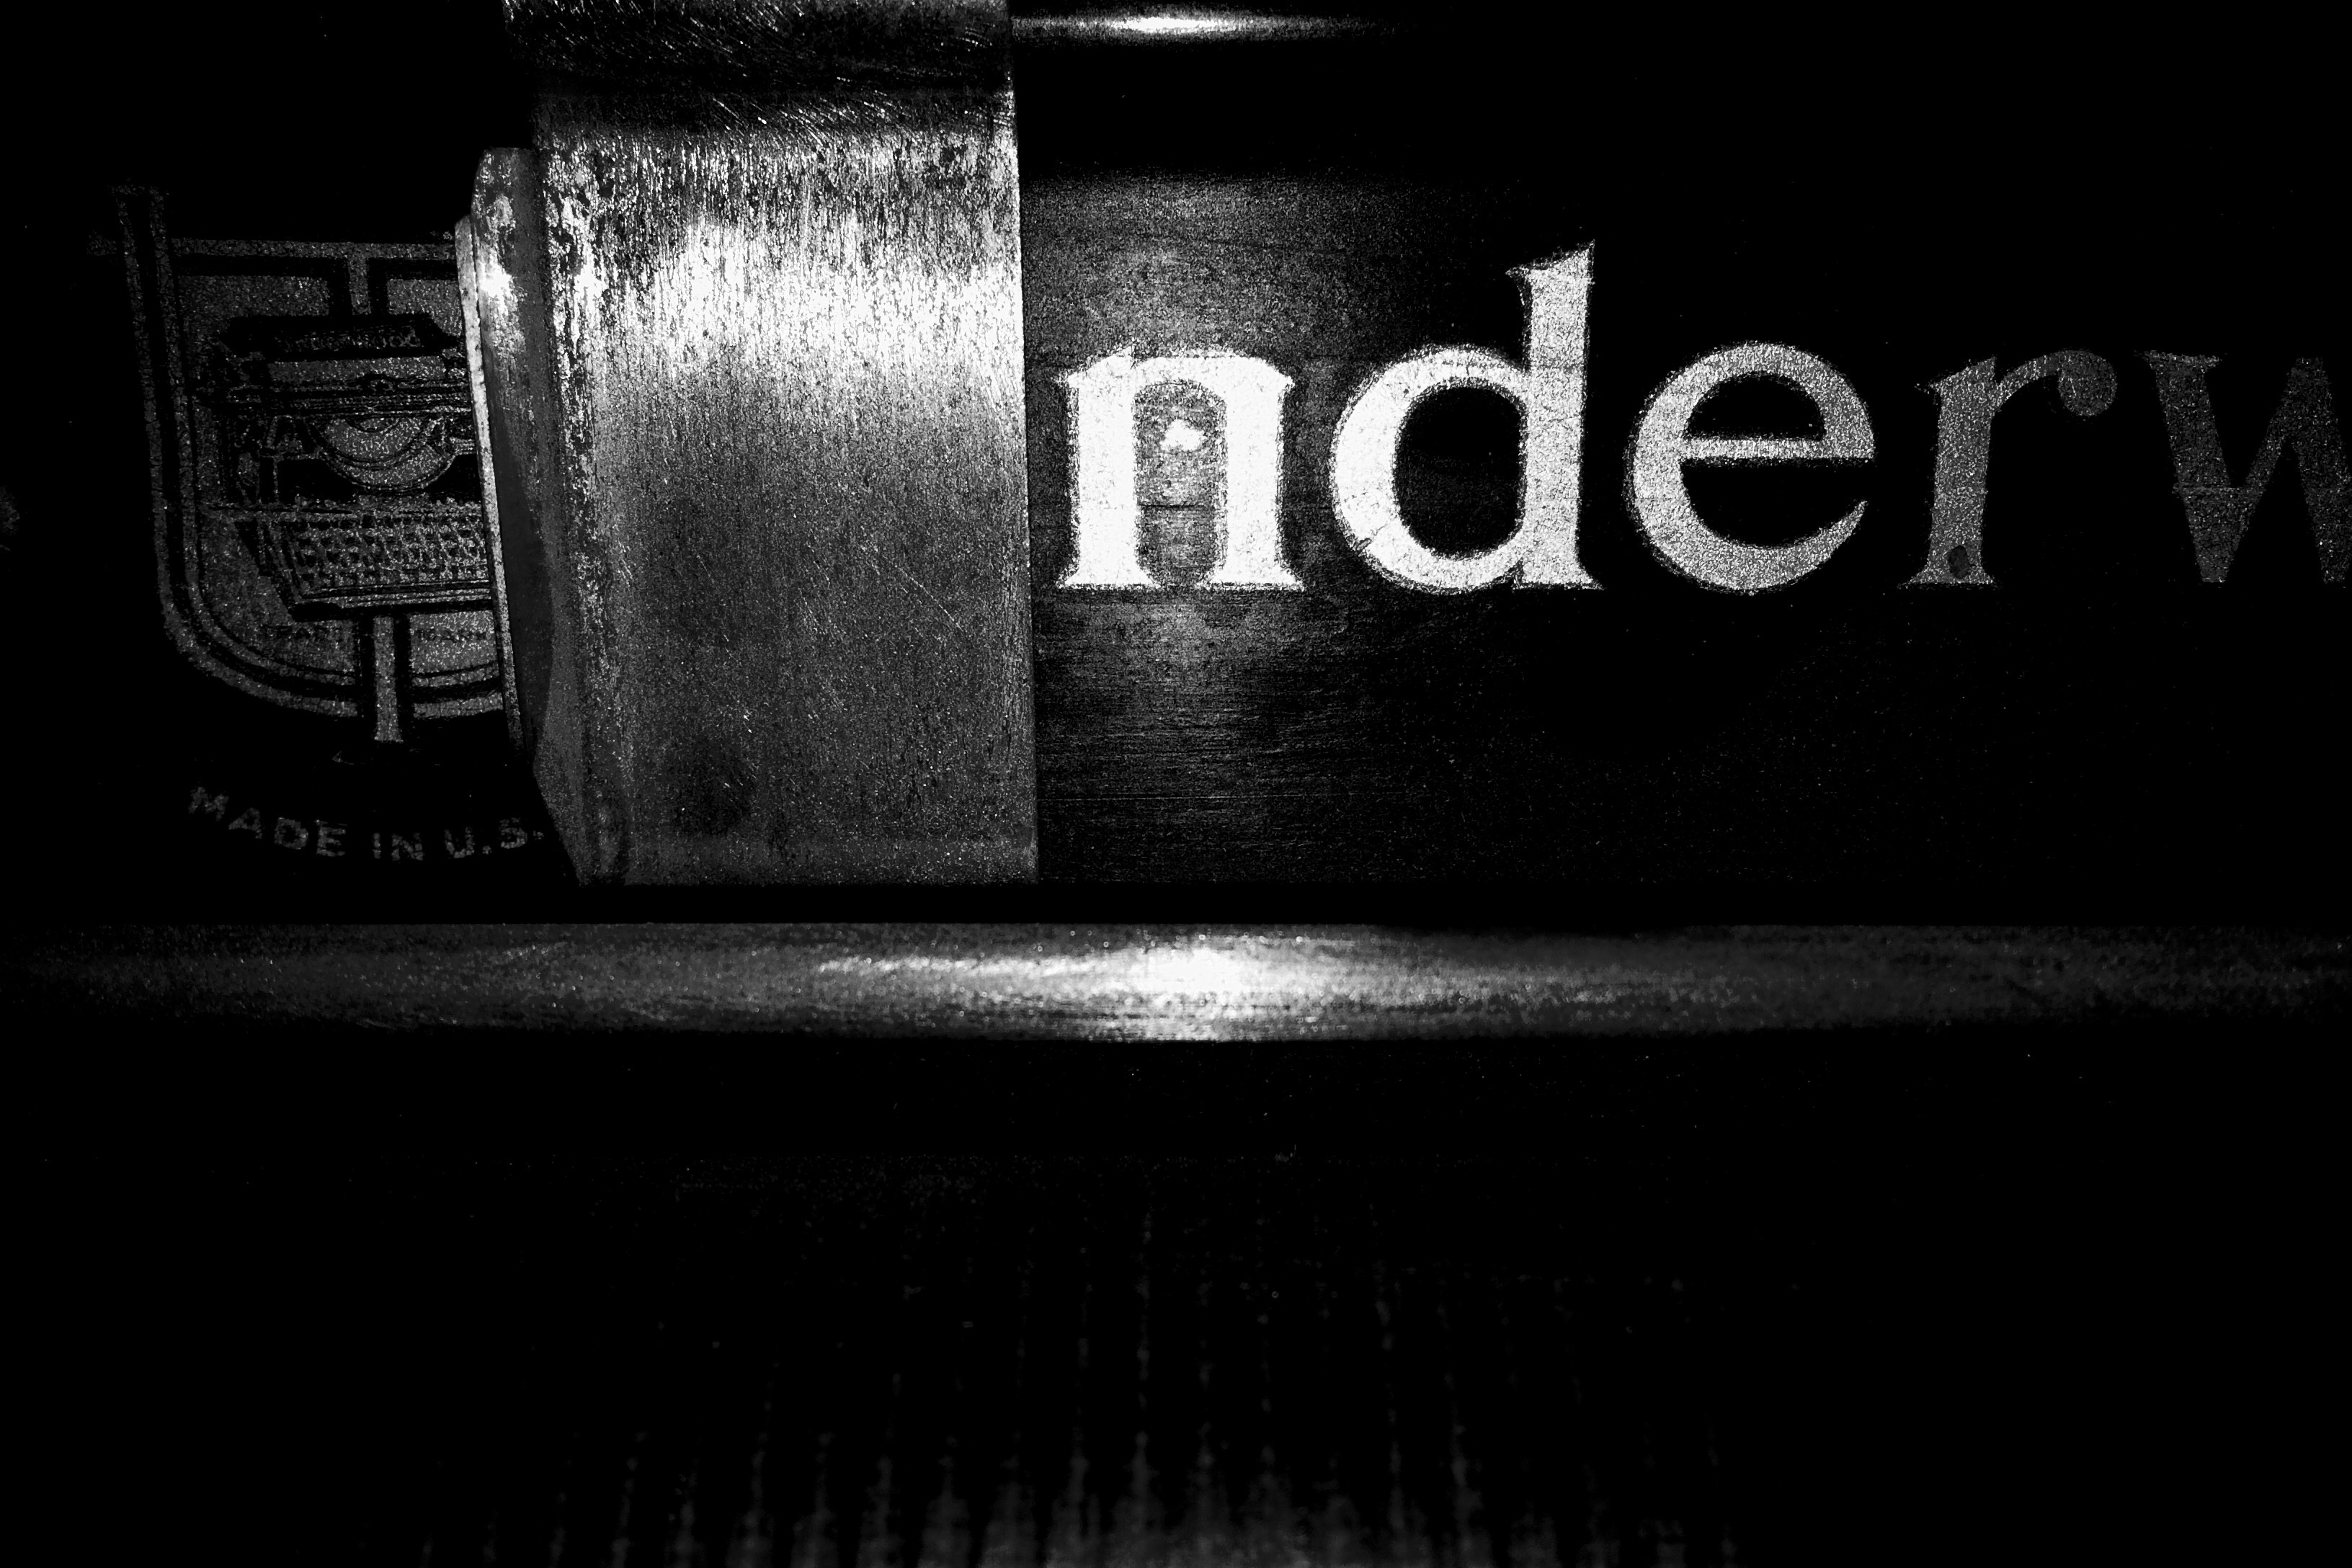
writing, creative, light, black and white, keyboard, white, photography, vintage, antique, retro, texture, old, typewriter, letter, alphabet, machine, nostalgia, grunge, darkness, writer, black, monochrome, paper, hipster, brand, font, type, gears, literature, text, ornamental, engraving, fashioned, monochrome photography, calligraphic, typographic, film noir, computer wallpaper